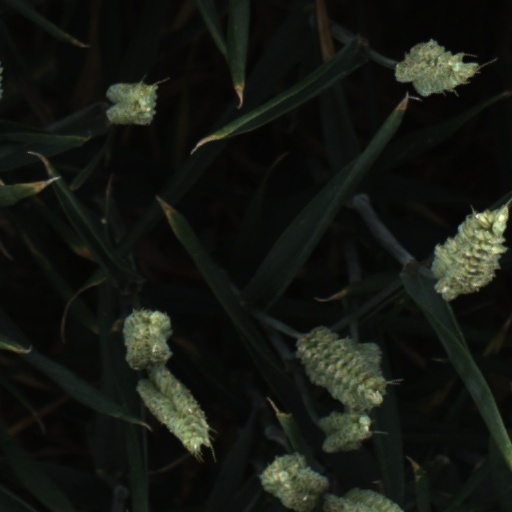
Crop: wheat